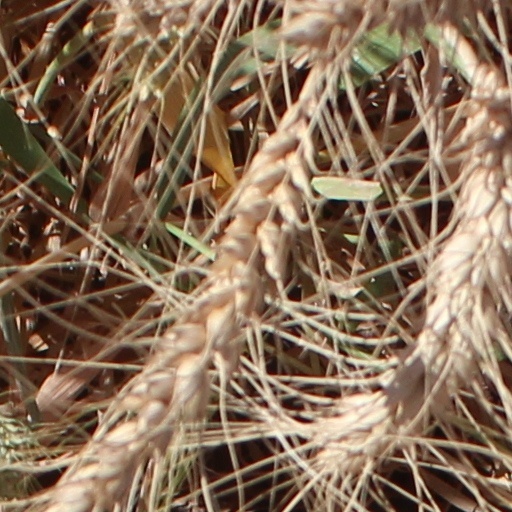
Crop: wheat